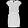
Label: Dress